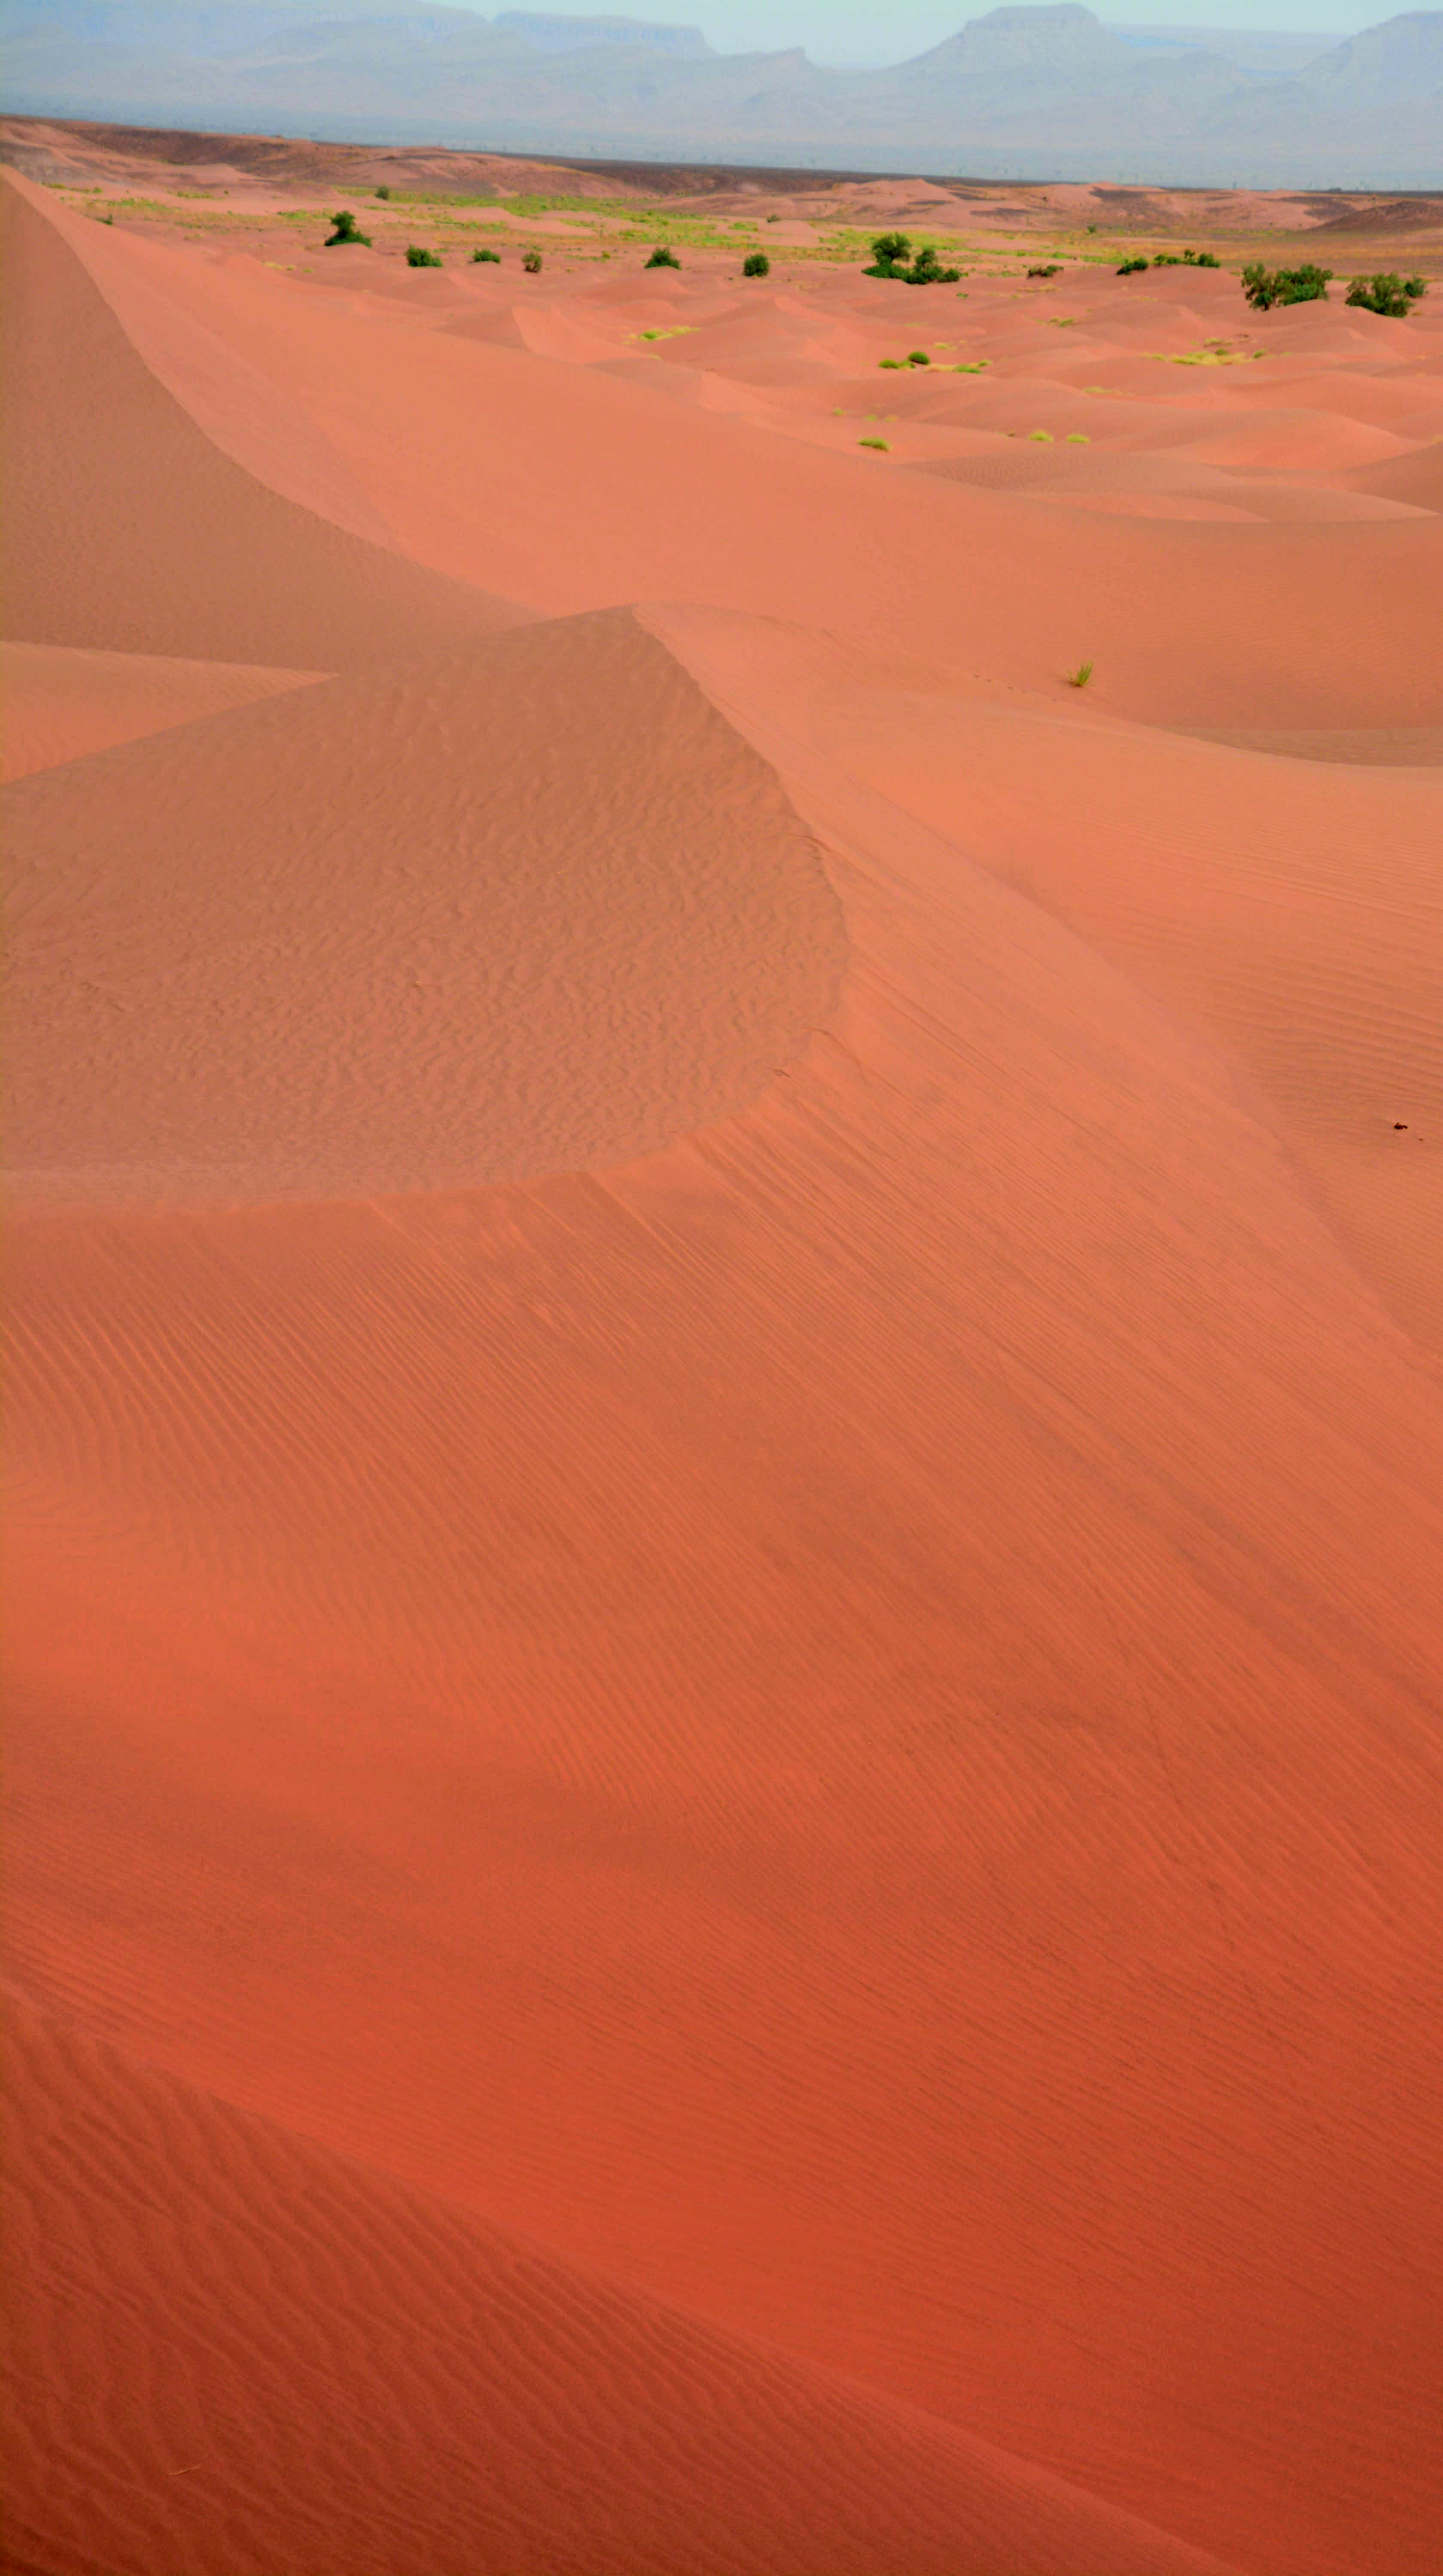
landscape, sand, desert, dune, orange, holiday, plain, grassland, plateau, habitat, sahara, wadi, landform, erg, natural environment, geographical feature, aeolian landform